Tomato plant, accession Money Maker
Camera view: bottom (45 deg); turntable rotation: 330 degrees
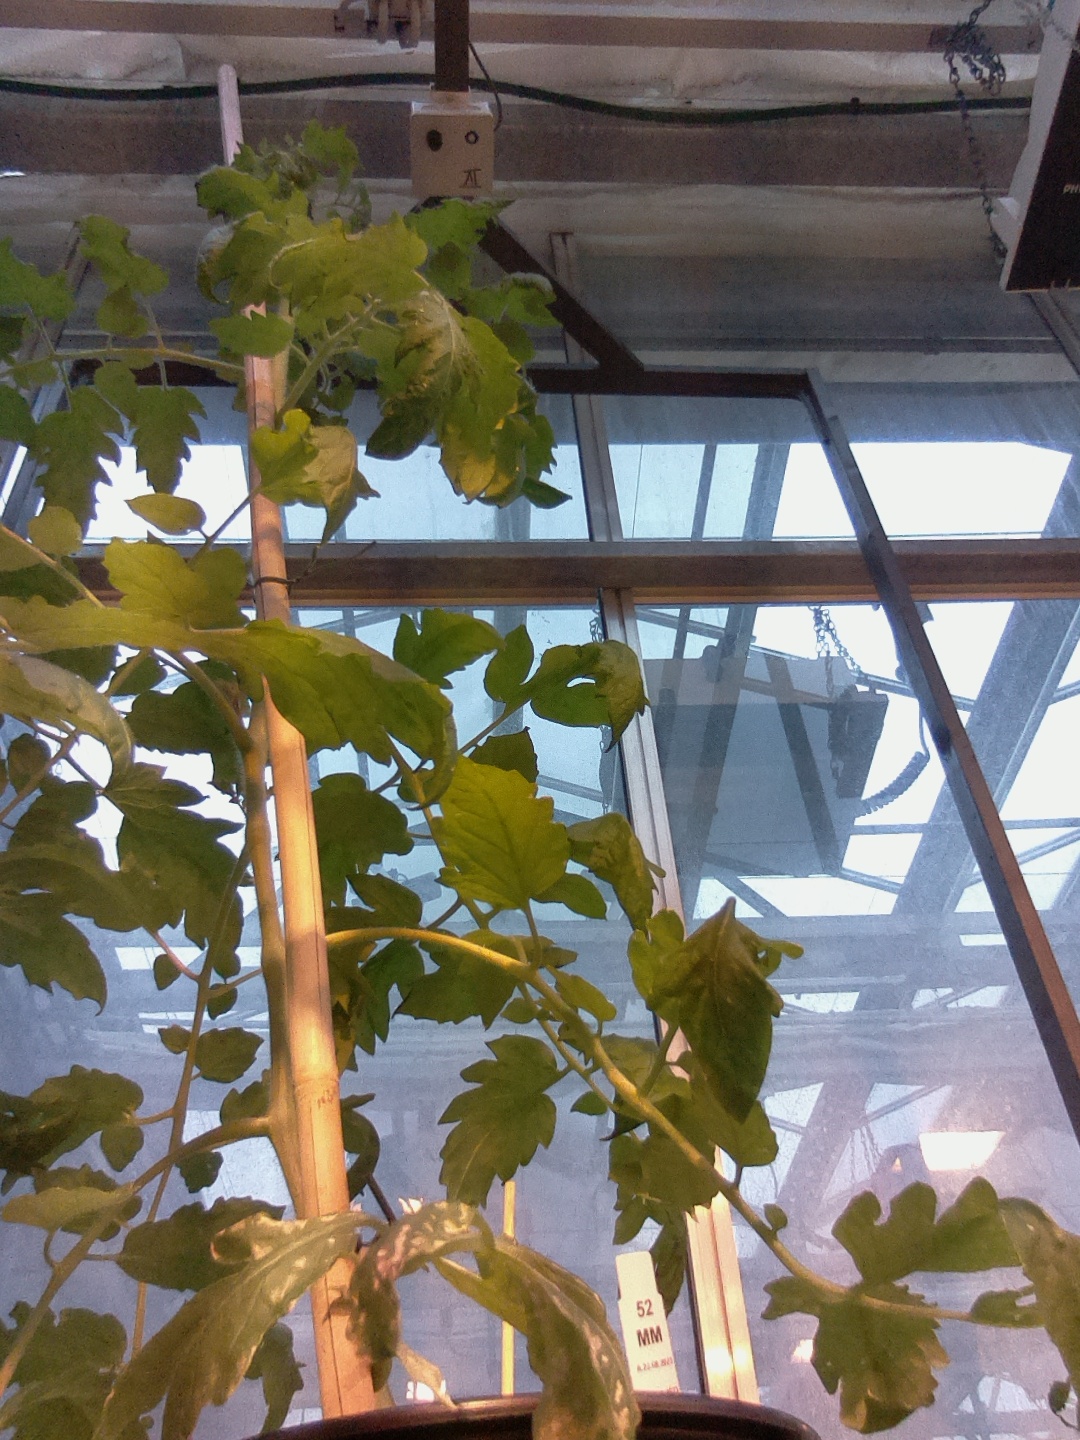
BBCH growth stage 68: Full flowering, 80%-90% of flowers open, more petals falling